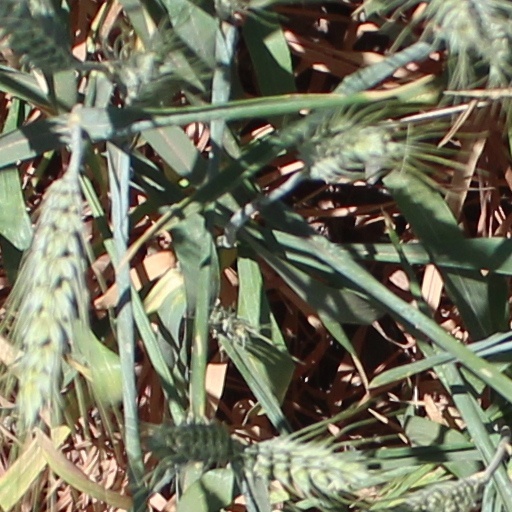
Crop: wheat